Joseph Francois (economist)

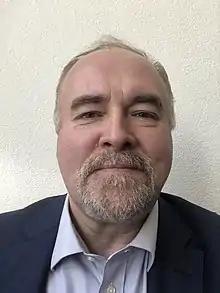

Joseph Francois is a professor of international economics at the University of Bern, where he has taught since 2013.